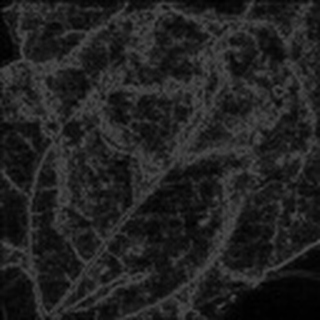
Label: cotton_bacterial_blight